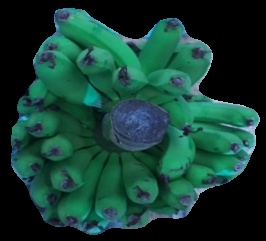
Variety: pachbale
Grade: grade2